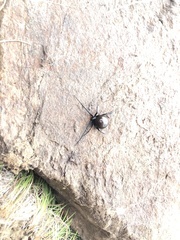
Species: Lactrodectus_hesperus